Joseph Grout

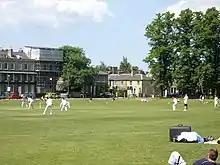
A cricket match on Parker's Piece, where Grout played many of his matches,

Joseph Grout (1 August 1816 – 11 October 1875) was an English first-class cricketer. An alumnus of St John's College, Cambridge, Grout played eight first-class matches for the University cricket team during his time there. He played for the University's Second XI in 1837 – scoring six and six, and then for the First XI in an unofficial match scoring 20 and 12 – before graduating to first-class cricket in May 1838 in time to face the Marylebone Cricket Club. He played seven more matches in the summers of 1838 and 1839 for both the Cambridge University team and the Cambridge Town cricket club, facing the MCC and Oxford University teams.